Azayamankawin

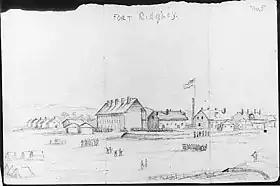

In 1858, Betsey's son Taopi had left Little Crow's band to join the “farmer band” of Dakota at the Redwood Agency. In 1860, Taopi was persuaded by Henry Benjamin Whipple, the Episcopal bishop of Minnesota who had been visiting the reservation, to cut his hair.